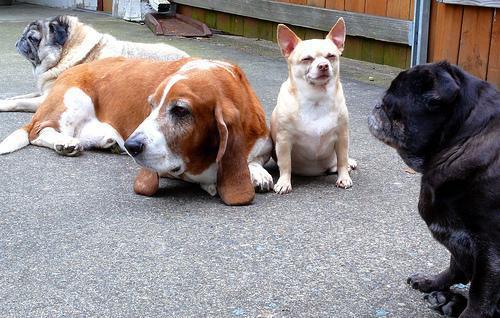
basset